Karyotype

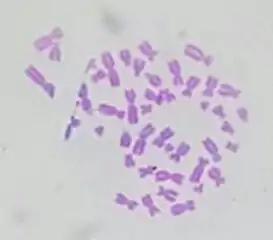
Micrograph of human chromosomes before further processing. Staining with Giemsa confers a purple color to chromosomes, but micrographs are often converted to grayscale to facilitate data presentation and make comparisons of results from different laboratories.

The study of karyotypes is made possible by staining. Usually, a suitable dye, such as Giemsa, is applied after cells have been arrested during cell division by a solution of colchicine usually in metaphase or prometaphase when most condensed. In order for the Giemsa stain to adhere correctly, all chromosomal proteins must be digested and removed. For humans, white blood cells are used most frequently because they are easily induced to divide and grow in tissue culture. Sometimes observations may be made on non-dividing (interphase) cells. The sex of an unborn fetus can be predicted by observation of interphase cells (see amniotic centesis and Barr body).